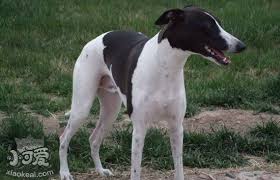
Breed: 234-n000065-whippet